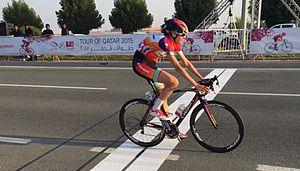
L'équipe cycliste Boels Dolmans est une équipe cycliste féminine néerlandaise créée en 2010 et devenue professionnelle en 2011.
La 7ᵉ édition du Tour du Qatar féminin a eu lieu du 3 au 6 février 2015. L'épreuve est inscrite au calendrier international féminin UCI 2015, en catégorie 2.1. Vainqueure des 2 dernières étapes, Elizabeth Armitstead remporte le classement général et le classement par points. Elle devance Chloe Hosking et sa coéquipière Ellen van Dijk, gagnante elle aussi d'une étape. 12ᵉ du classement général, Beatrice Bartelloni termine meilleure jeune, tandis que la formation Wiggle Honda place 2 éléments dans le Top 10 et s'adjuge le classement par équipe.
La saison 2015 de l'équipe cycliste Boels Dolmans est la sixième de la formation. Le recrutement de l'équipe est ambitieux avec l'ancienne vainqueur de la Flèche wallonne et de la Route de France Evelyn Stevens, la Néerlandaise Chantal Blaak et la double championne du monde juniors sur route Amalie Dideriksen. La saison est marquée par les victoires de Lizzie Armitstead en Coupe du monde et aux championnats du monde sur route. Elle gagne trois manches de Coupe du monde : le Trofeo Alfredo Binda-Comune di Cittiglio, la Philadelphia Cycling Classic et le GP de Plouay-Bretagne. Elle termine la saison à la deuxième place mondiale. L'Américaine Megan Guarnier réalise également une grande saison en gagnant la première édition des Strade Bianche, une étape de l'Emakumeen Bira, son championnat national, une étape du Tour d'Italie où elle porte le maillot rose durant sept des dix étapes, le Tour de Norvège ainsi qu'une médaille de bronze aux championnats du monde sur route sur sol américain. Enfin, Chantal Blaak remporte Le Samyn des Dames et une étape de l'Emakumeen Bira. La formation récolte vingt-six bouquets durant la saison et finit deuxième du classement UCI.